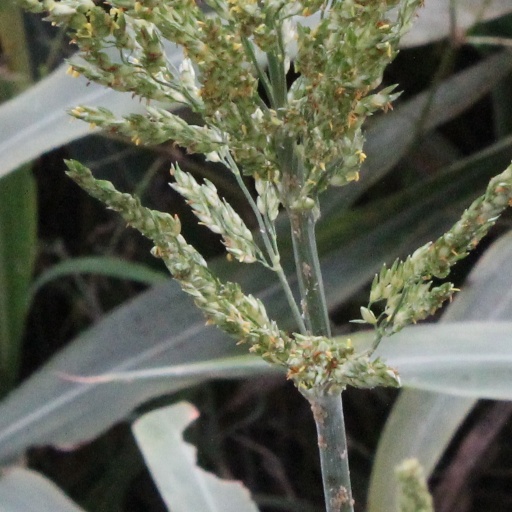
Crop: sorghum